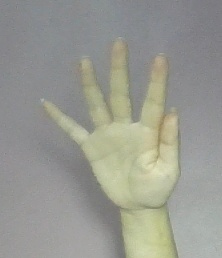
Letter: sheen